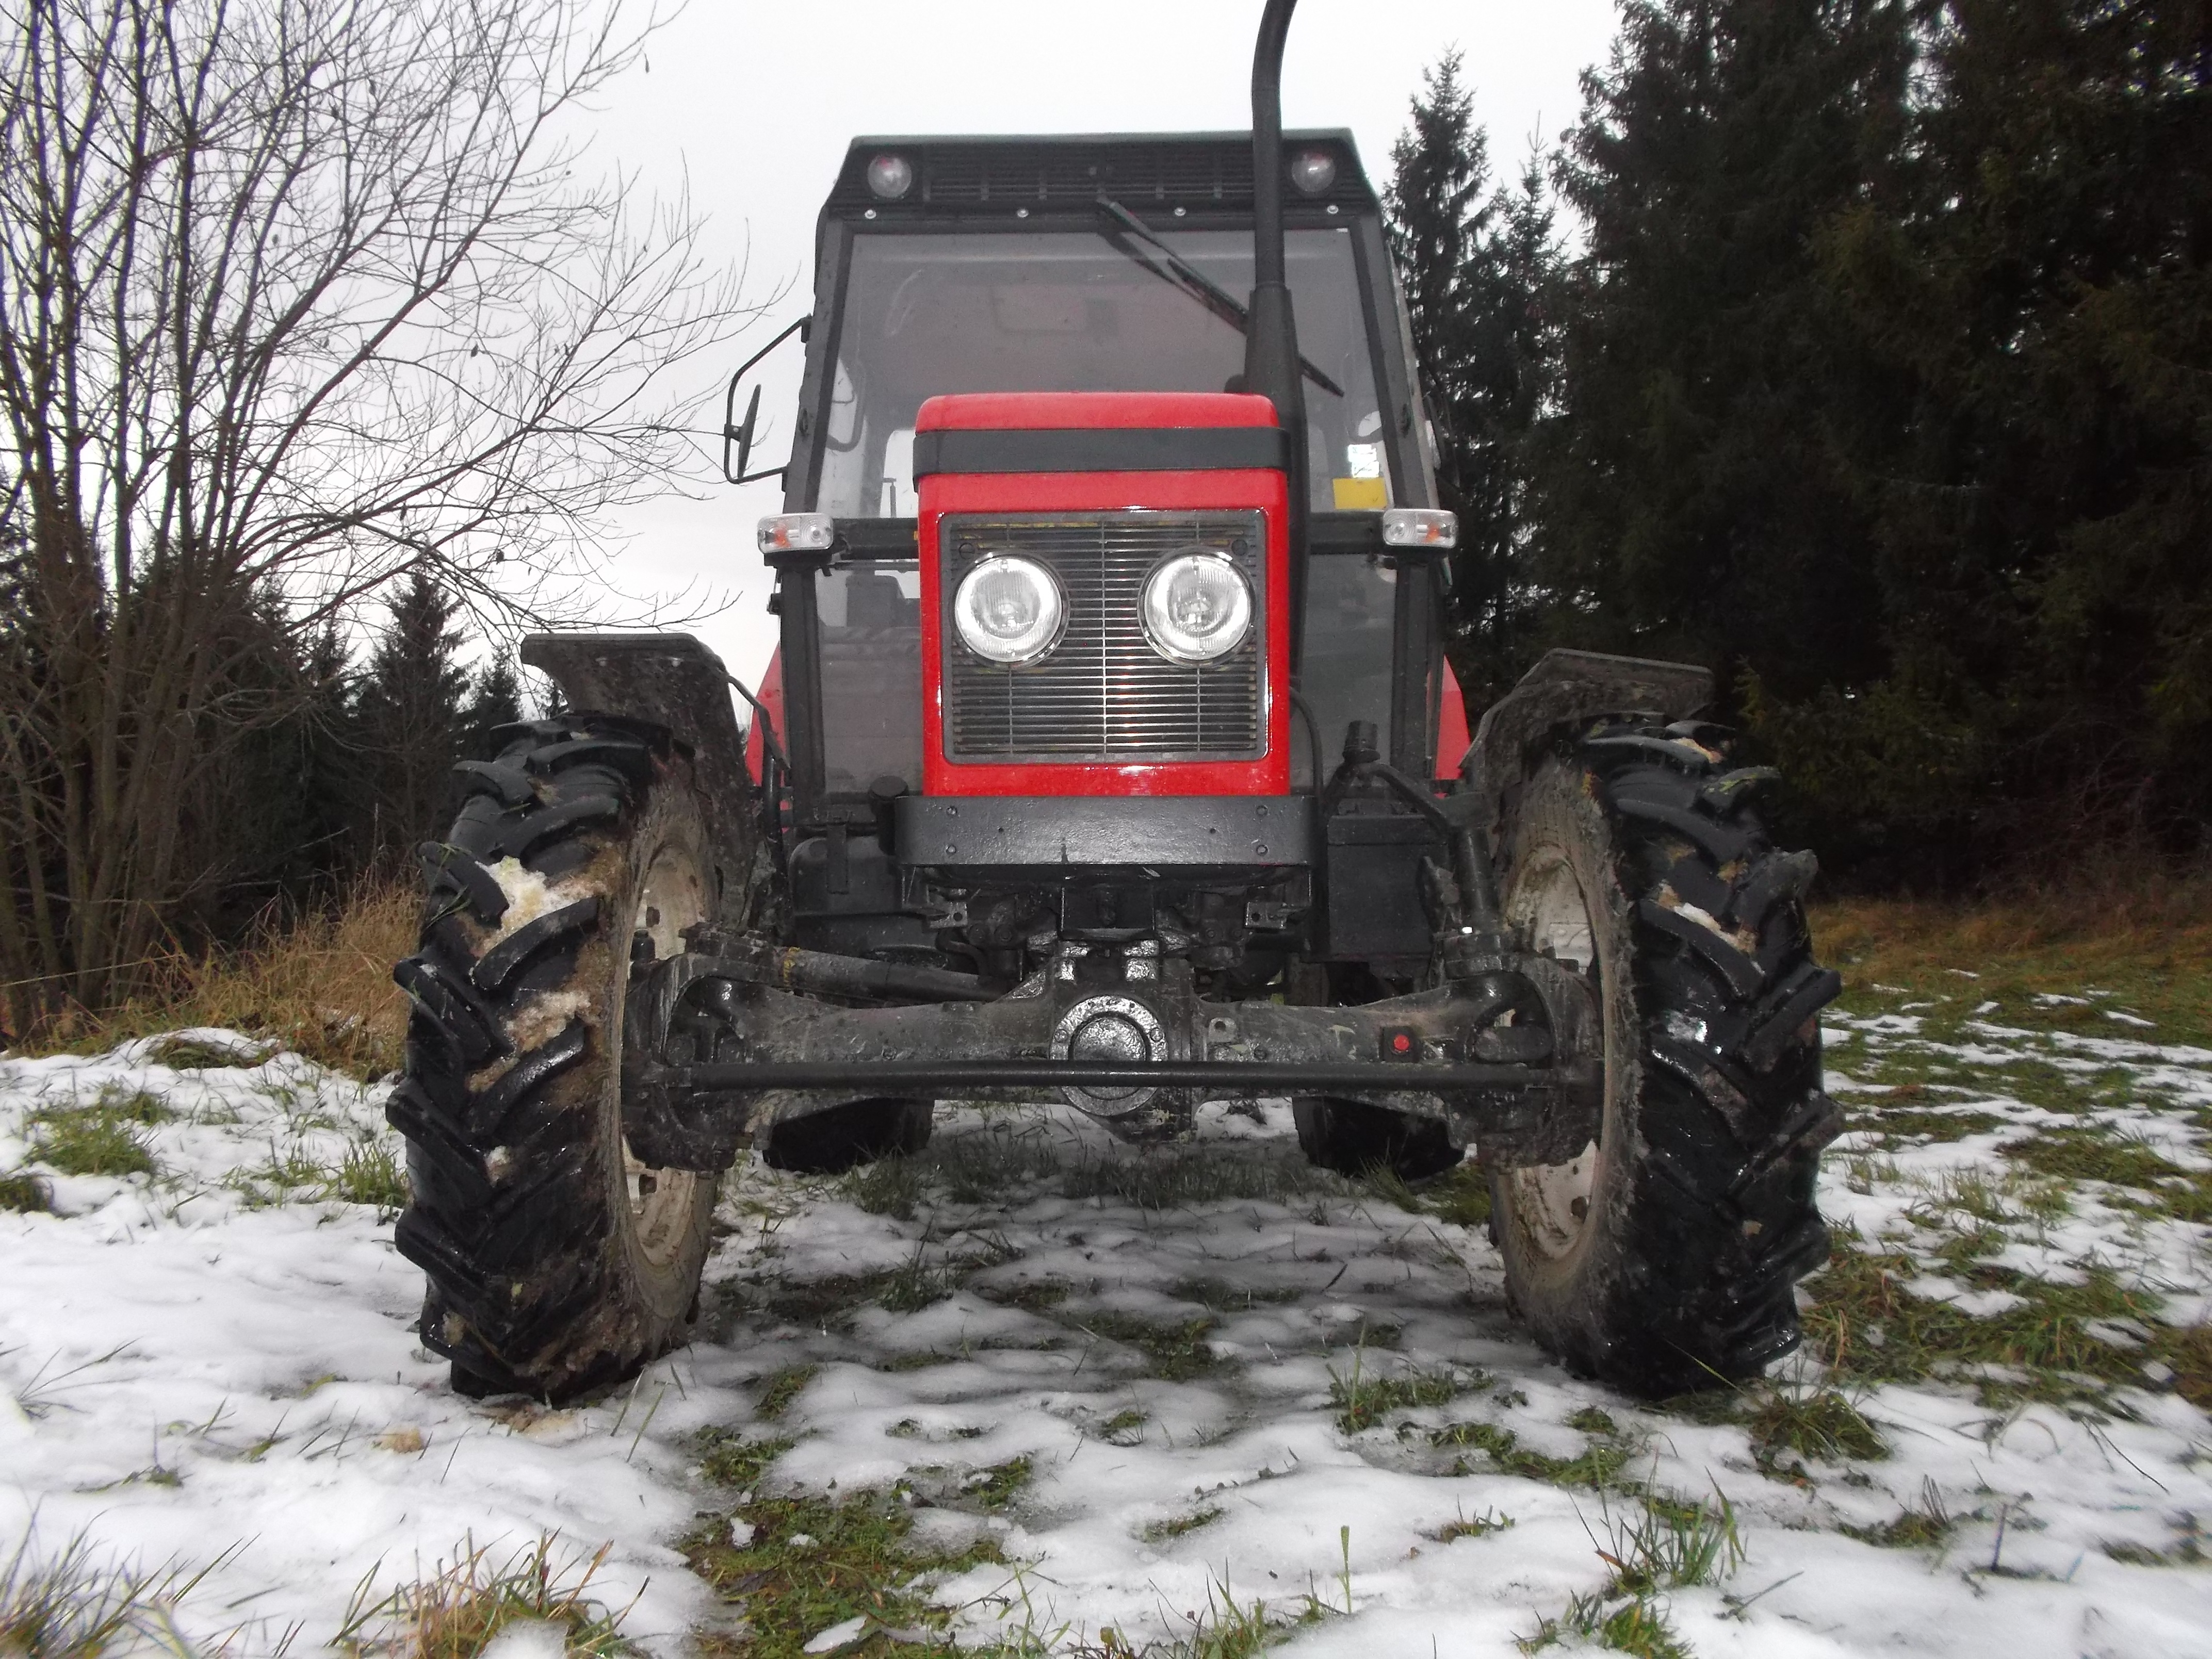
car, tractor, jeep, vehicle, mud, machine, bumper, zetor, off road vehicle, sport utility vehicle, land vehicle, automobile make, automotive exterior, off roading, off road racing